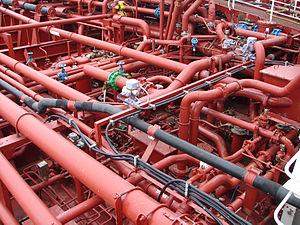
Le système de tuyauterie sur le pont du pétrolier/chimiquier Bro Elizabeth en cale sèche à Brest.
La fuite d'information, appelée aussi fuite de données, peut provenir soit d'une déperdition soit d'une divulgation inopportune de données, ce qui met en cause la sécurité matérielle et juridique de l'information.
L'origine de la vie sur Terre demeure incertaine. Les plus anciens micro-organismes fossiles observés sont datés d'au moins 3,5 Ga durant le Paléoarchéen. Une étude publiée en 2015 sur des inclusions de carbone considérées comme d'origine organique leur assigne un âge de 4,1 milliards d'années et plus récemment des précipités hydrofuges sous-marins trouvés dans des roches sédimentaires ferrugineuses de la ceinture de roches vertes de Nuvvuagittuq ont été interprétés comme de possibles traces de vie il y a au moins 3,77 milliards d'années et peut-être 4,28 milliards d'années. Si leur origine biologique est confirmée, la vie pourrait donc être apparue dès l'Hadéen.
"Un système complexe ""est composé d'un grand nombre d'éléments interagissant sans coordination centrale, sans plan établi par un architecte, et menant spontanément à l'émergence de structures complexes"".